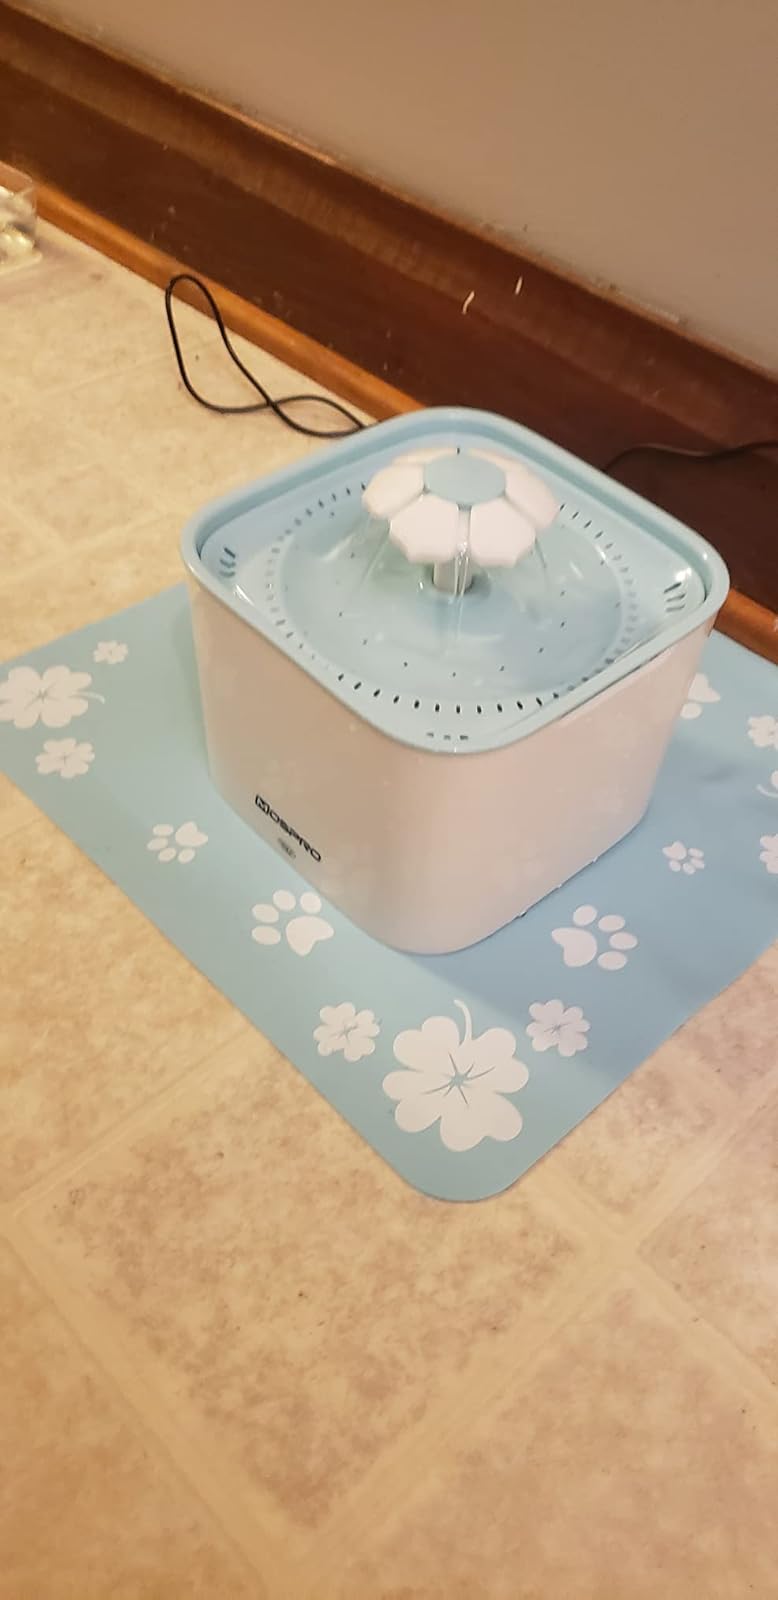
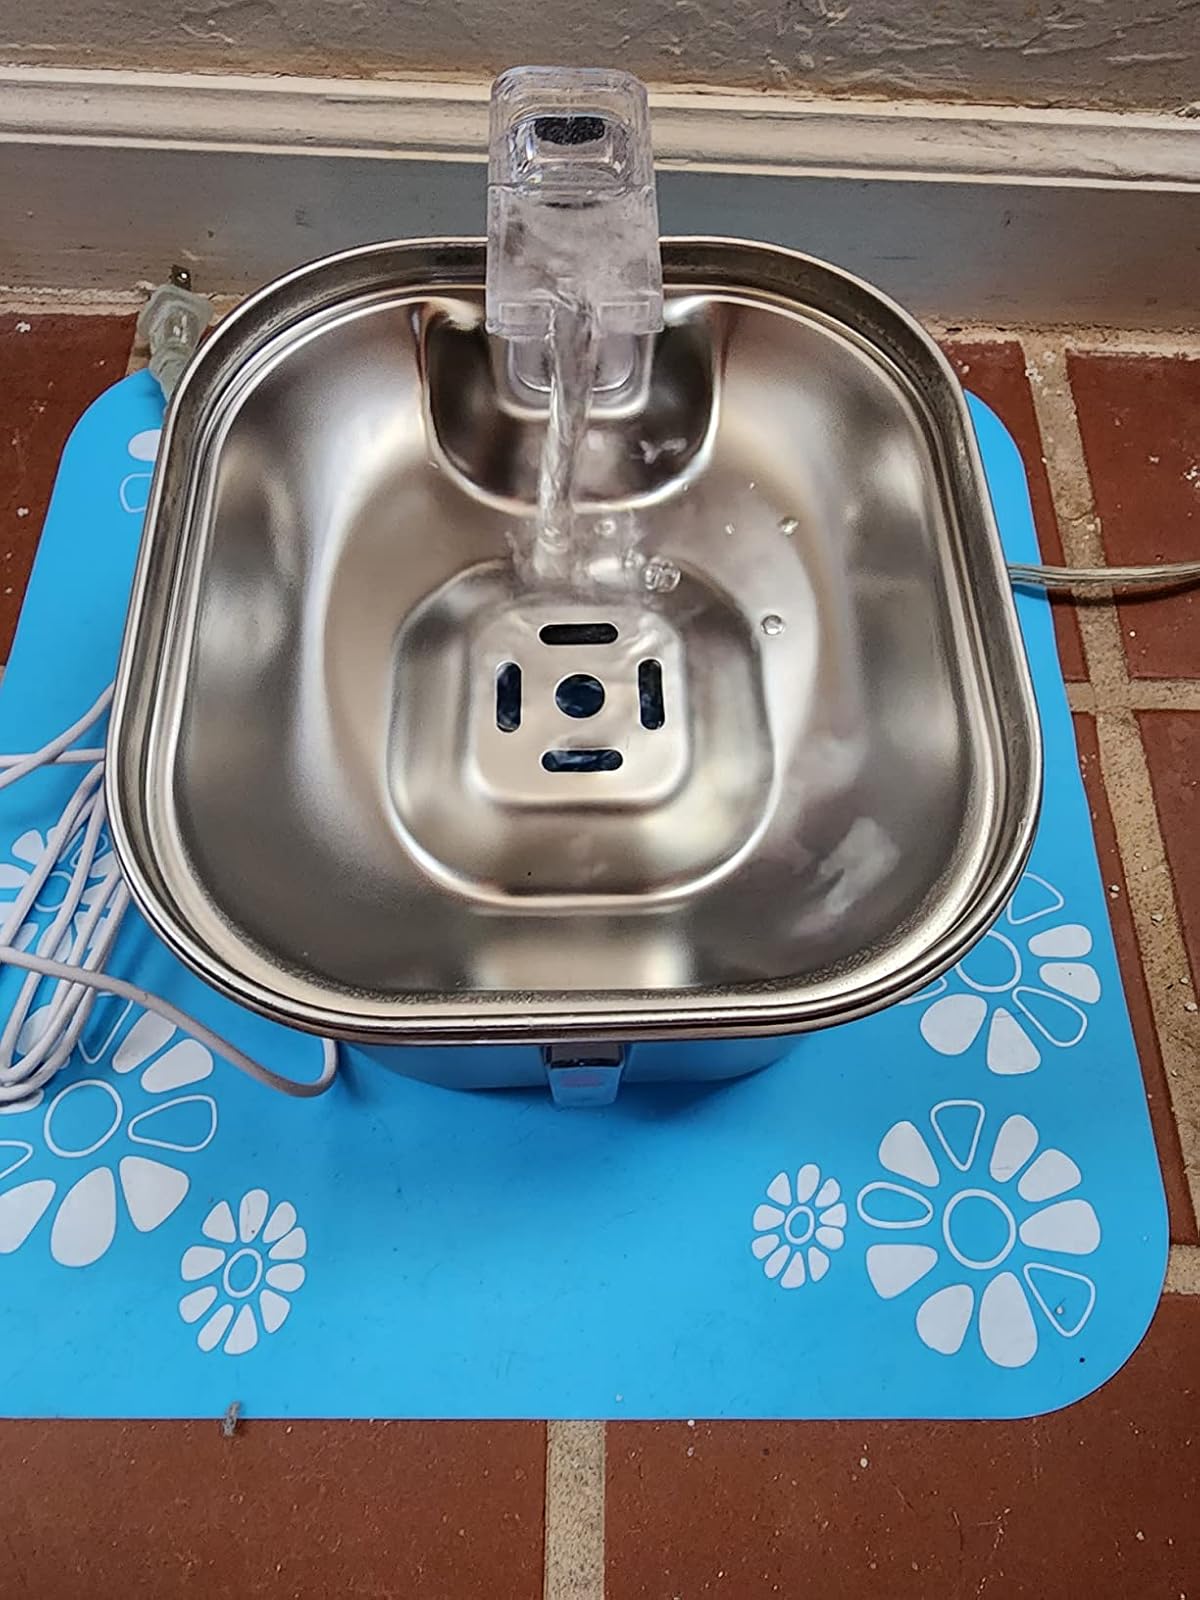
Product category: items_bowl
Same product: no